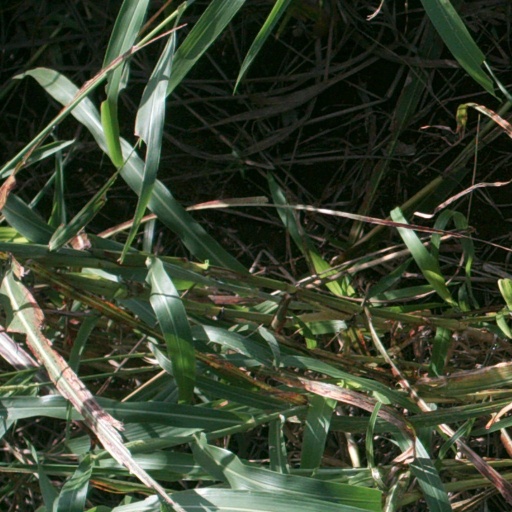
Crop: sorghum